Saamy Square

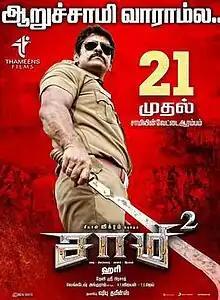
Theatrical release poster

Saamy Square (stylized as Saamy²) is a 2018 Indian Tamil-language action thriller film directed by Hari and produced by Shibu Thameens. The film, which is the sequel to "Saamy", stars Vikram in a dual role, while Keerthy Suresh, Aishwarya Rajesh, Bobby Simha, Prabhu and Soori appear in supporting roles. The music was composed by Devi Sri Prasad.